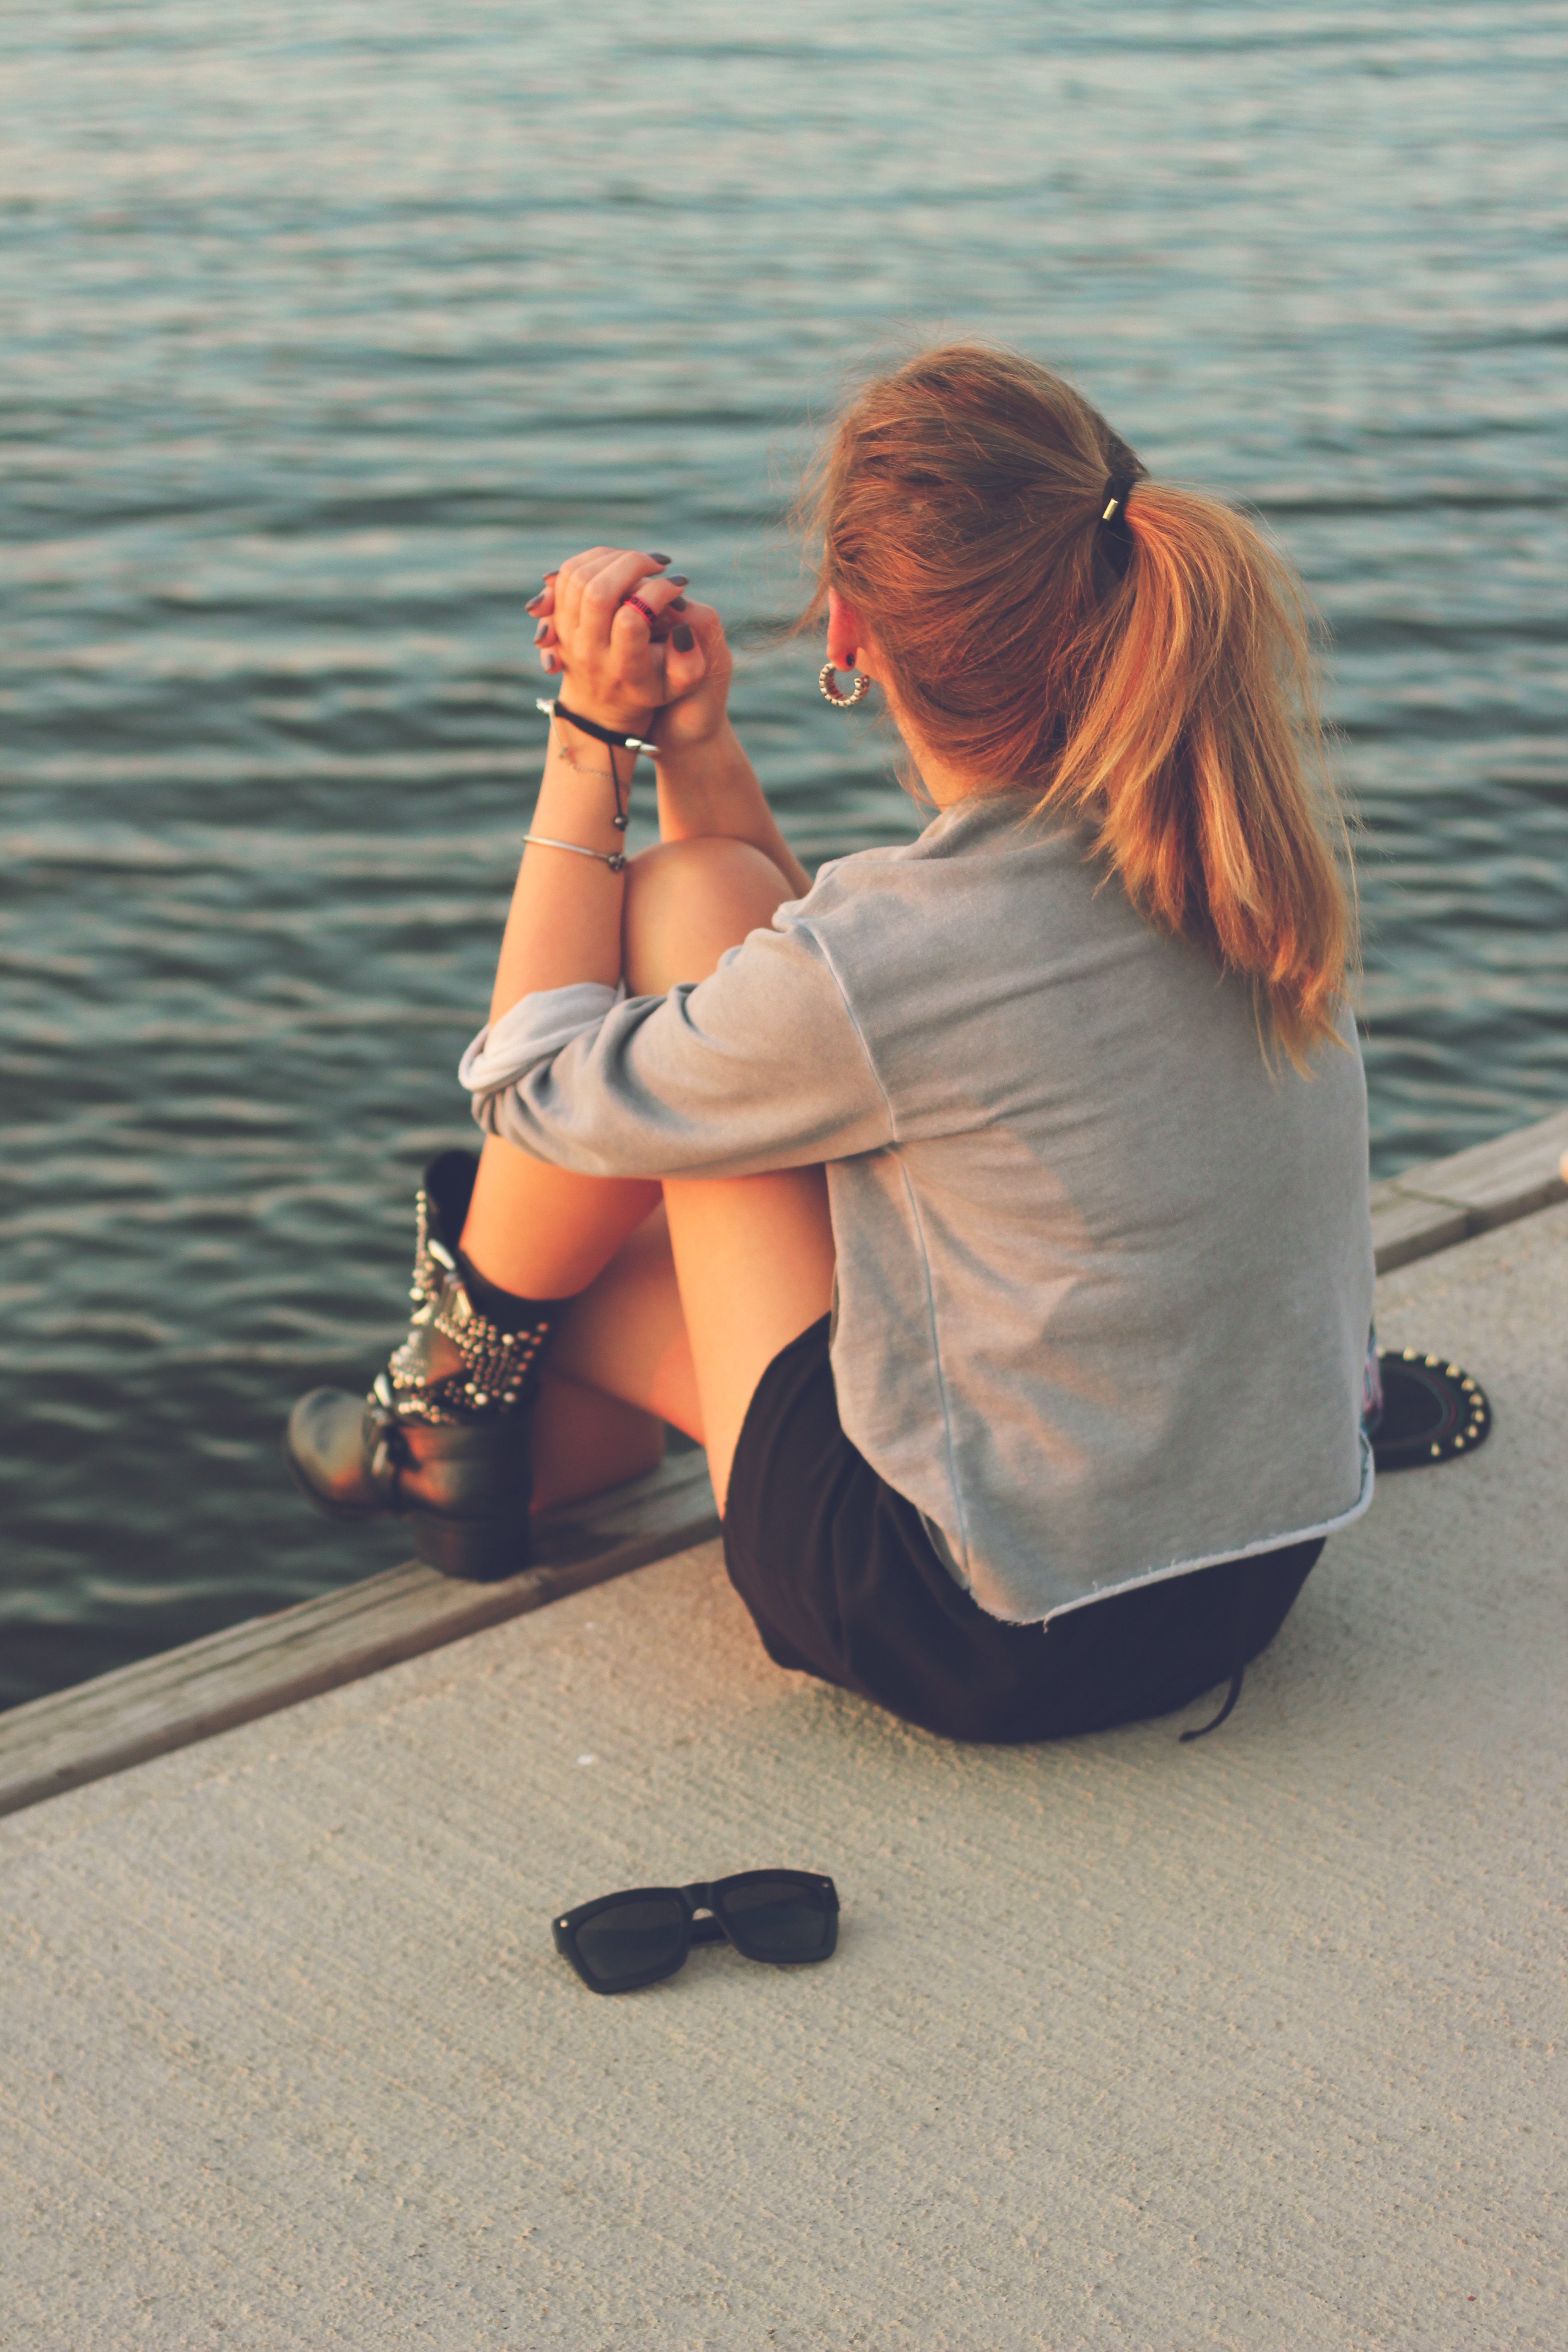
man, sea, person, girl, woman, vacation, leg, fashion, fun, dress, photograph, style, outfit, interaction, photo shoot, human positions